Edo North senatorial district

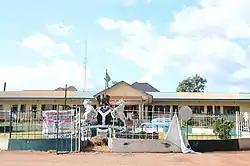
Etsako West Local Government Secretariat

Edo North senatorial district in Edo State comprises six local government areas which consist of Etsako West, Etsako East, Etsako Central, Owan West, Owan East and Akoko Edo. The headquarters (collation centre) of Edo North is Auchi in Etsako West LGA. The current representative of Edo North is comr. Adams Aliu Oshiomole of the All Progressives Congress, APC.